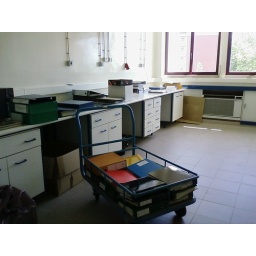
More paper for the pile! I drove the cart from the building on the background to my office! - uploaded by ShoZu